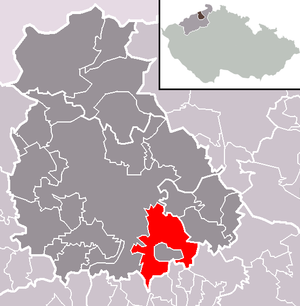
Malečov est une commune du district et de la région d'Ústí nad Labem, en Tchéquie. Sa population s'élevait à 806 habitants en 2018.